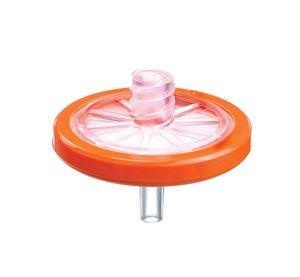
Syringe Filter, 30mm Dia, Whatman Puradisc FP 30 CA-S, Edotoxin-Free, 0.45µm Pore Size, Cellulose Acetate/ Polycarbonate, Female Luer Lock/ Male Luer, White, Sterile, 50/pk
Brand: Cytiva
A comprehensive range of disposable syringe filter devices designed to provide fast and efficient filtration of aqueous and organic solutions. They are made with a wide variety of membrane filters with a polypropylene or polycarbonate housing using the most advanced methods and design features available today. Suitable for numerous applications in pharmaceutical, environmental, biotechnology, food/beverage and agricultural testing laboratories Heat sealed without the use of glues or sealants. Usually ships in 14-21 business days
Category: Business & Industrial > Science & Laboratory > Laboratory Equipment > Laboratory Funnels > Filter Laboratory Funnels